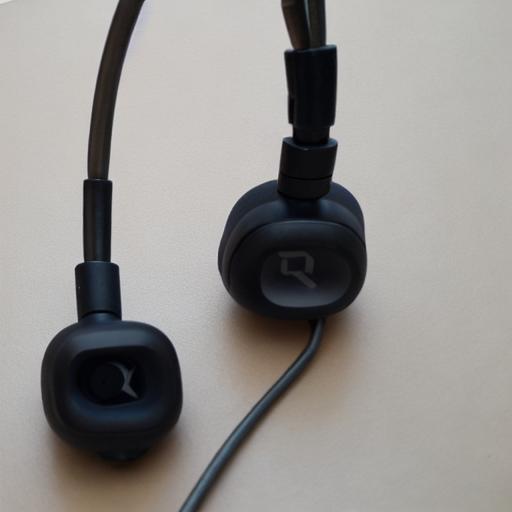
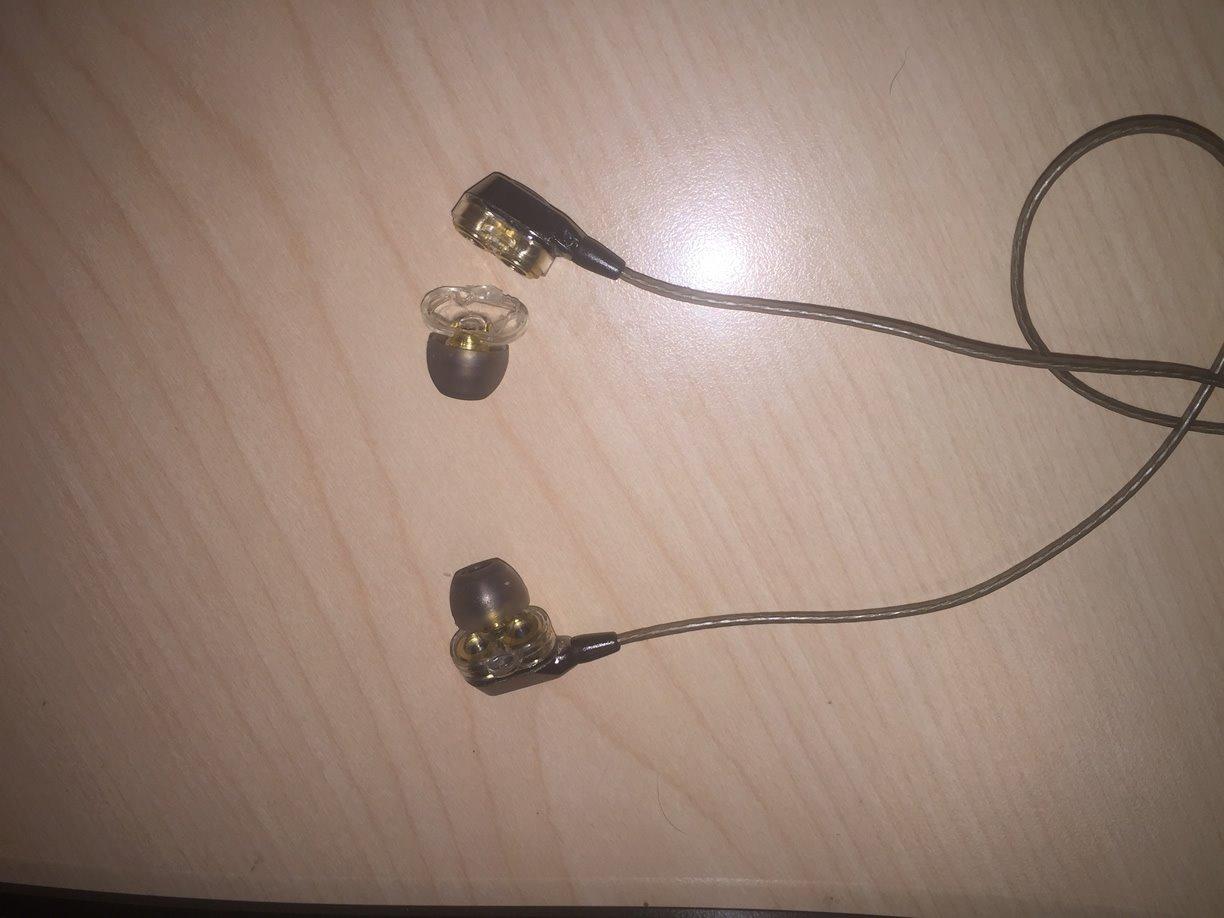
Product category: headphones
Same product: no